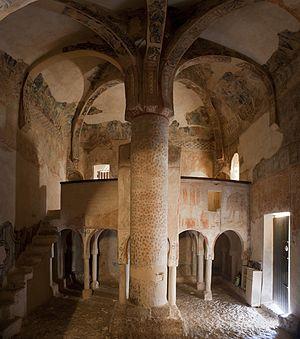
L'ermitage de San Baudelio de Berlanga est une église datant du début du XIᵉ siècle à Caltojar dans la province de Soria, Castille et León, Espagne, à 80 km au sud de Berlanga de Duero. C'est un exemple important de l'architecture mozarabe pour ses particularités ; il a été construit au XIᵉ siècle, dans ce qui était alors la frontière entre les terres islamiques et chrétiennes. Il est dédié à Saint Baudilus ou Baudel.